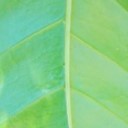
Label: Healthy